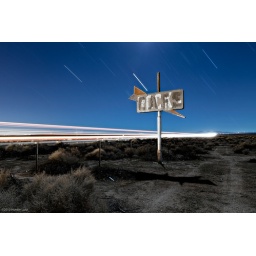
An old road sign off HWY 58.  28min f/8 ISO 200 (Seven, four min shots, stacked together in photoshop.)